Miai

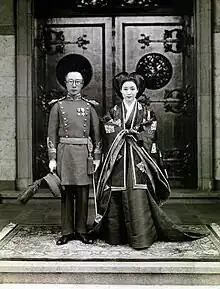
Wedding of Pujie and Hiro Saga in an arranged marriage with a strategic purpose, Tokyo, 1937

The practice of emerged in 16th century Japan among the samurai classes, with the intention to form and protect strong military alliances among warlords to ensure mutual support. Later, during the Tokugawa period (1603–1868), the practice of spread to other urban classes trying to emulate samurai customs. It became the practice for those seeking a union between families, and parents on both sides made all the decisions regarding marriage.